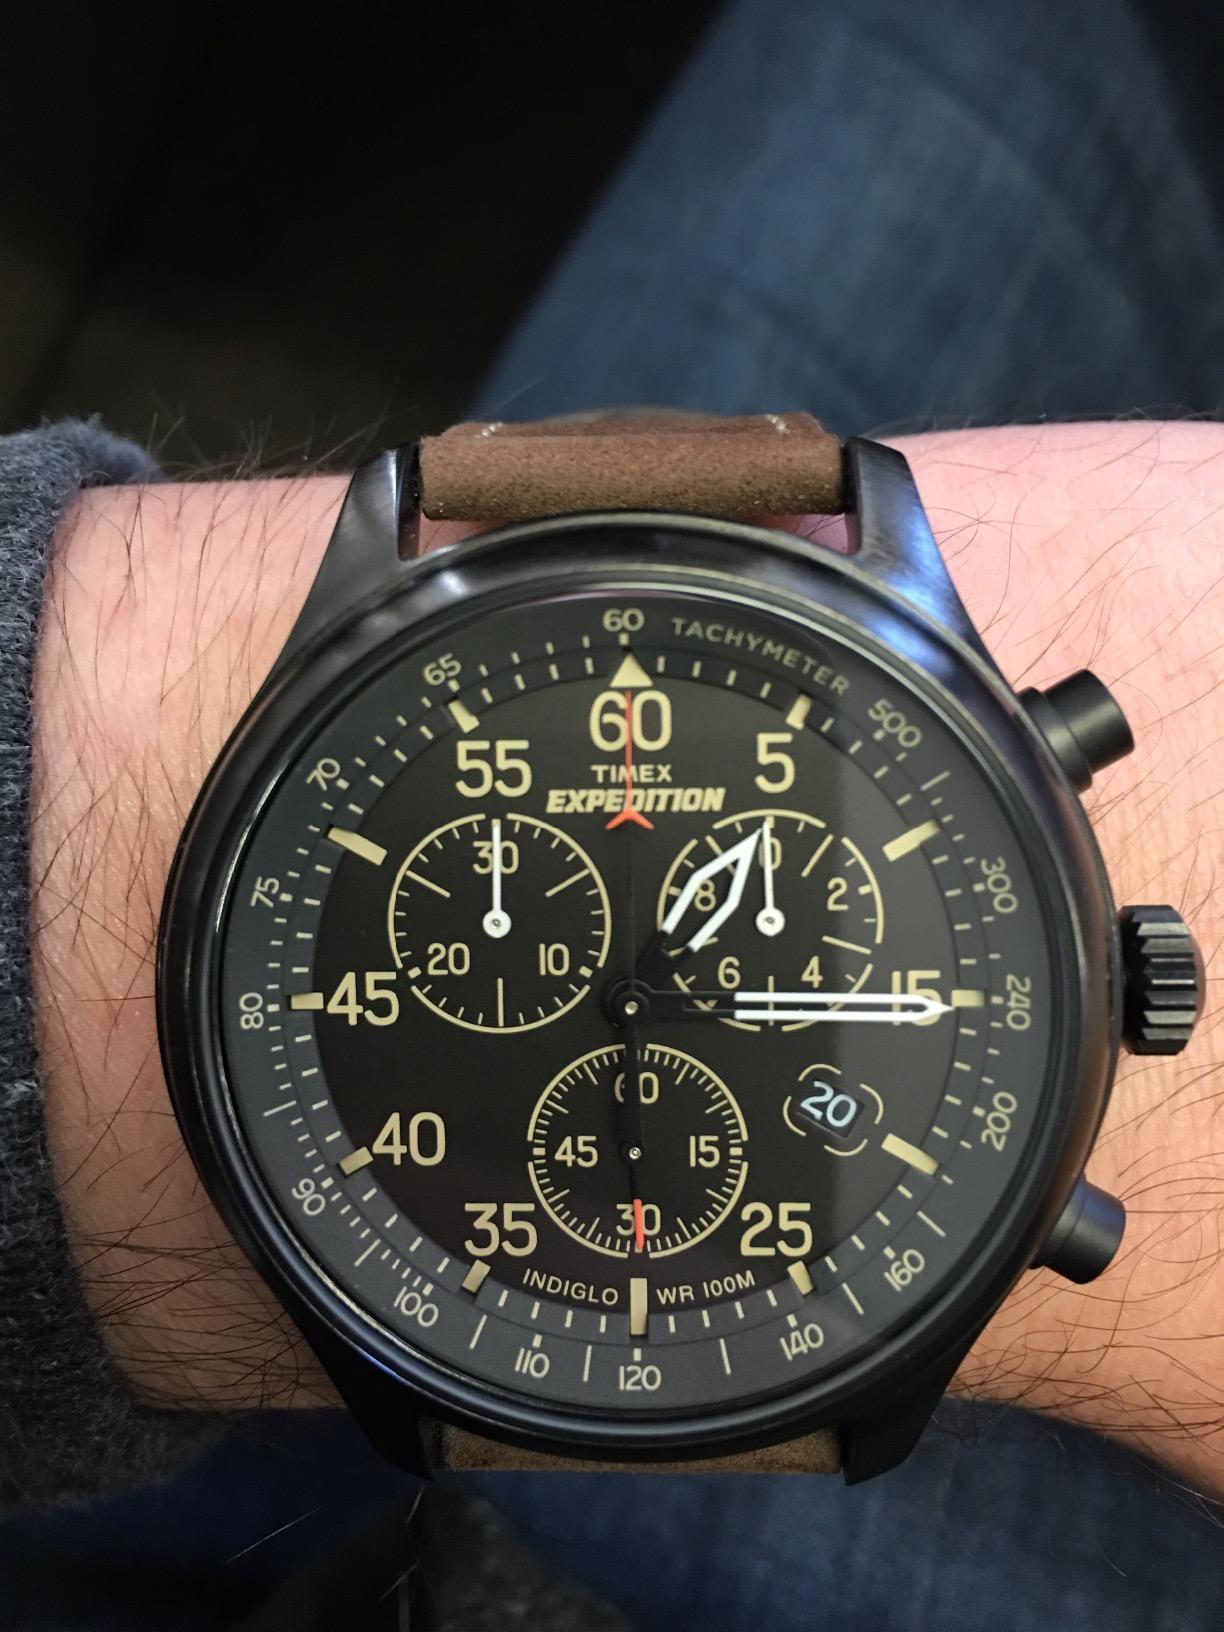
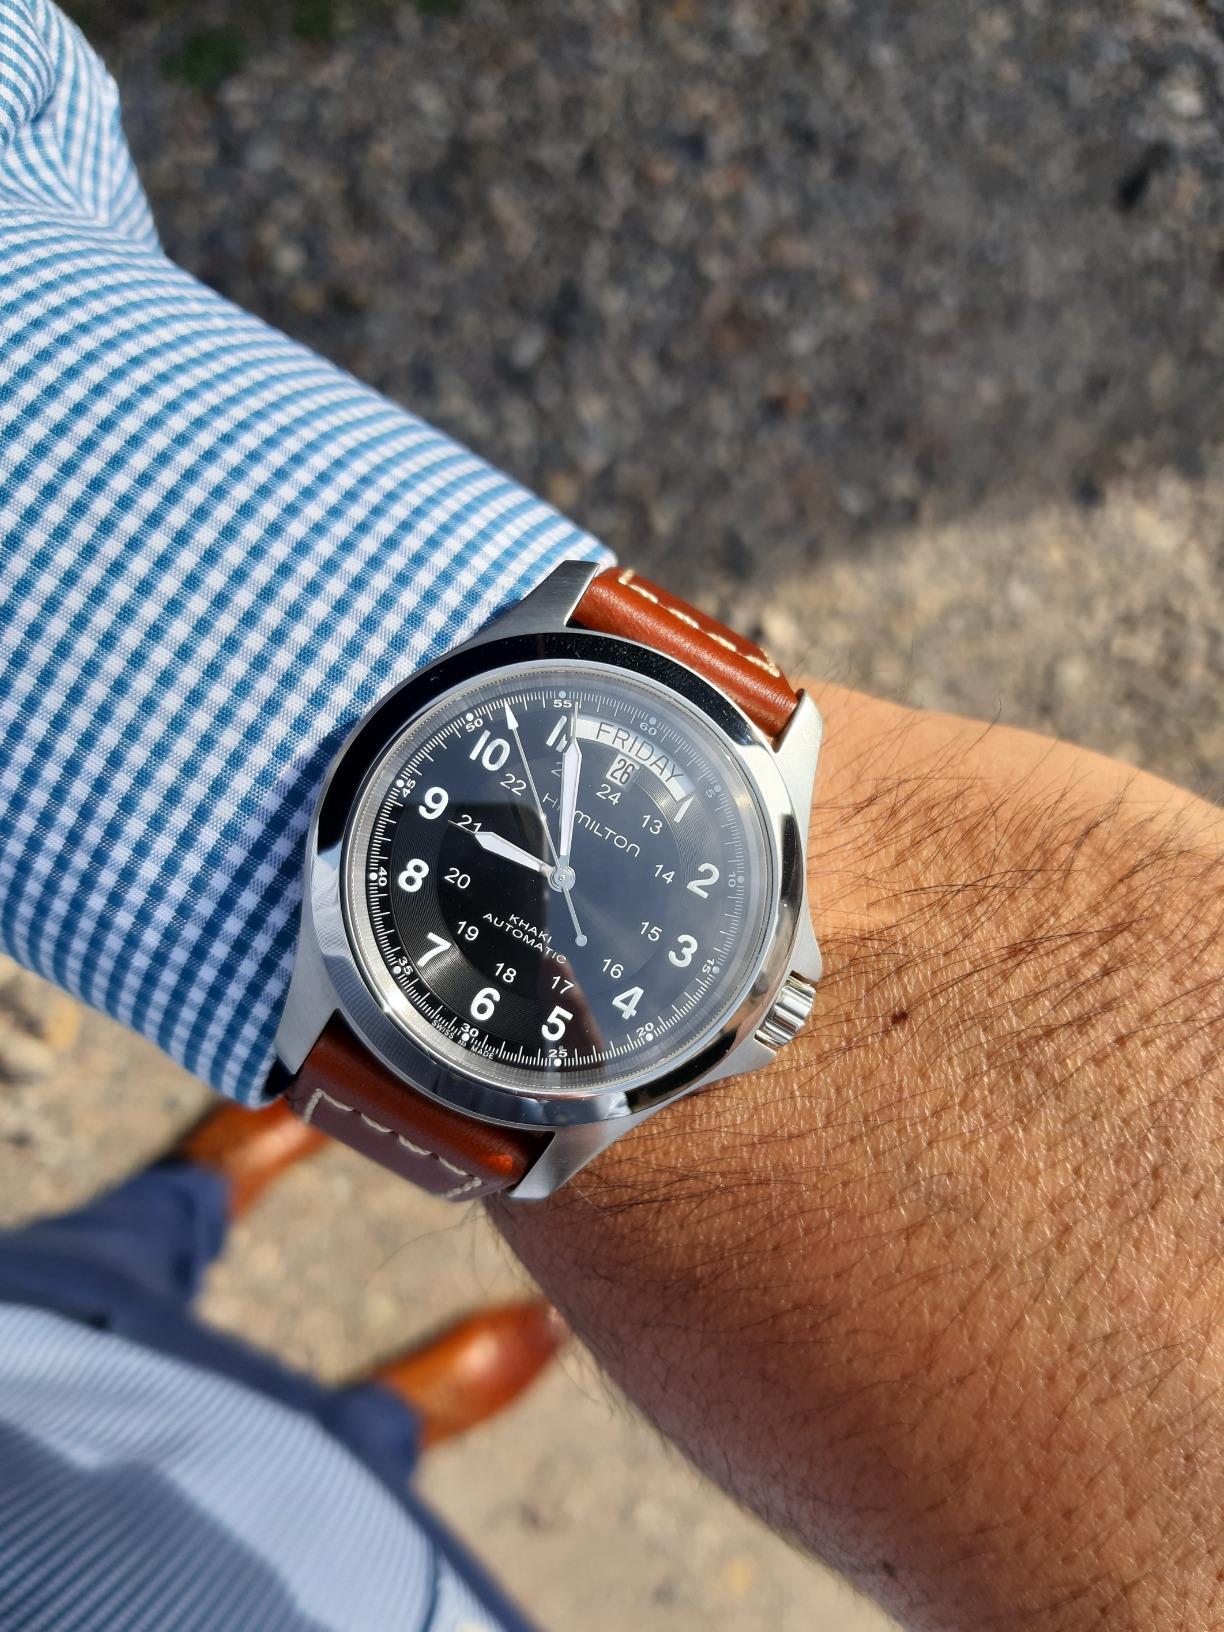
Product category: accessories_watch
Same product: no